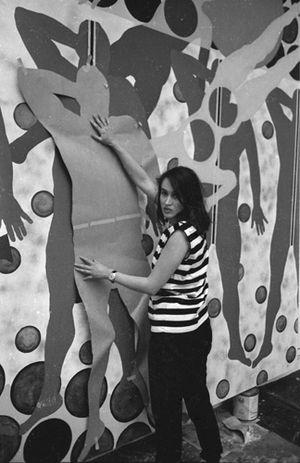
Kiki Kogelnik est une artiste autrichienne. Son travail concerne la peinture, la sculpture et l'installation. Elle est considérée comme une représentante autrichienne du Pop art même si elle a toujours nié cette appartenance.